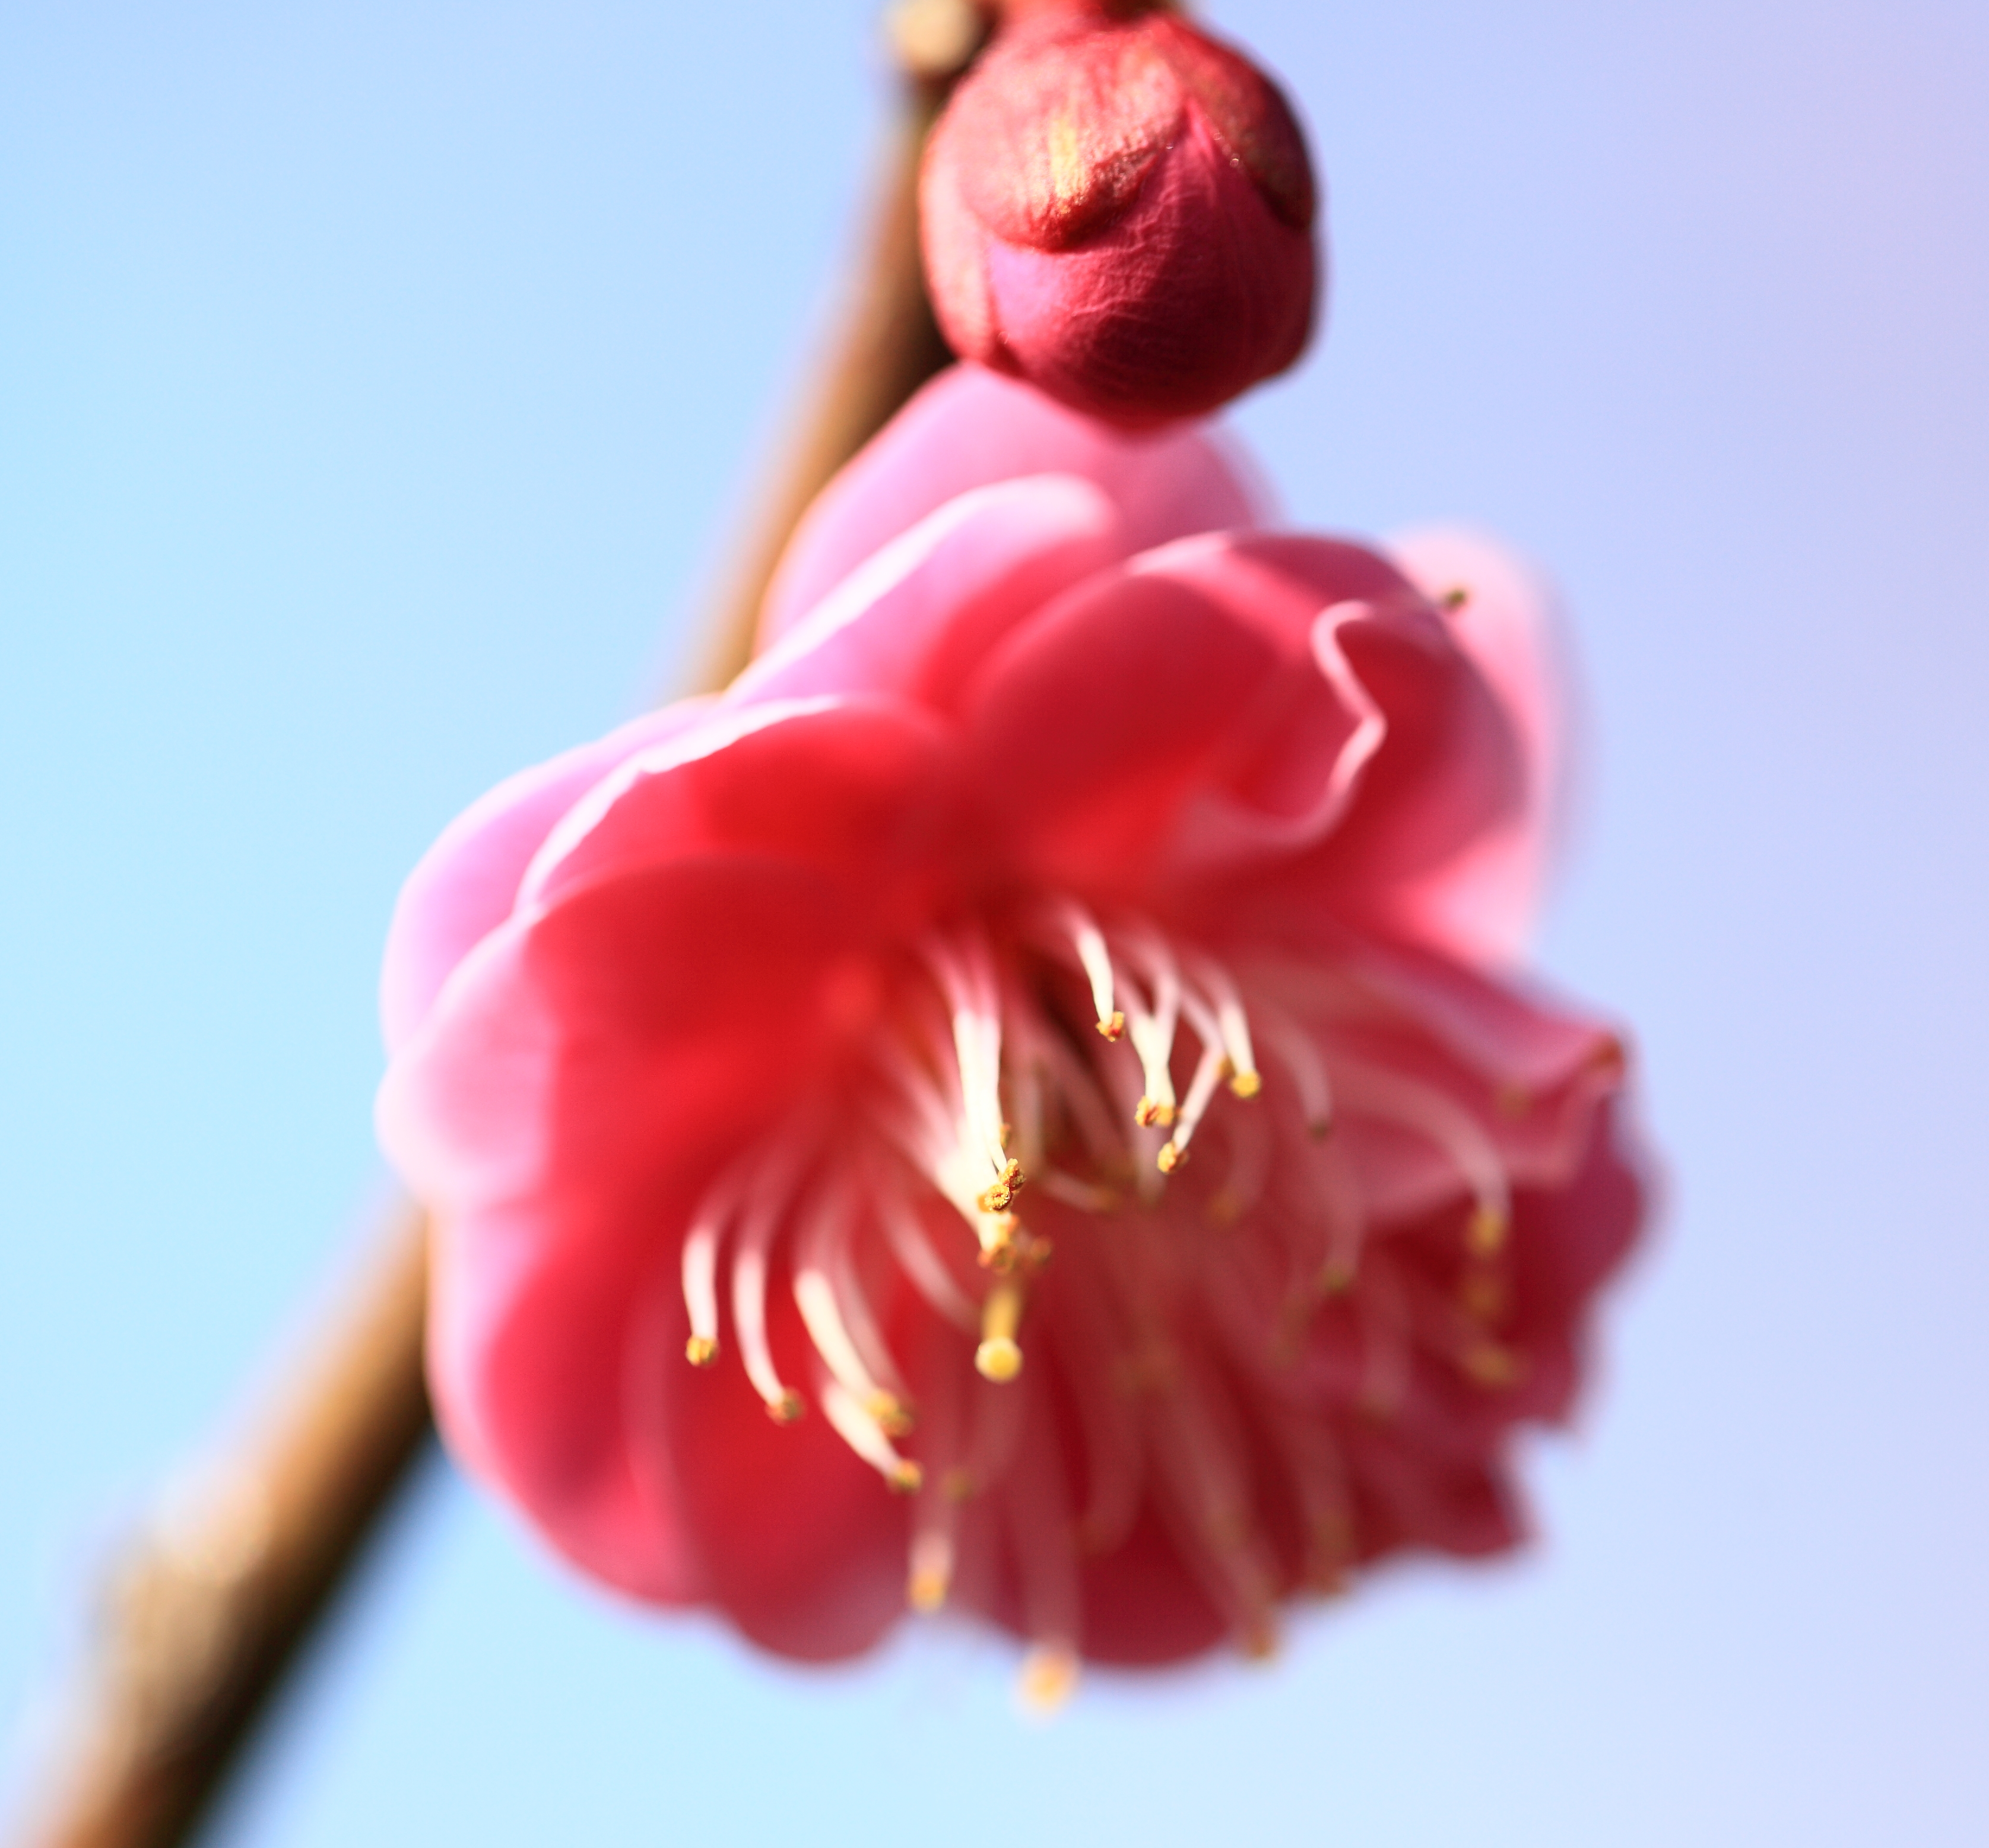
blossom, plant, flower, petal, high, red, pink, human body, cool image, 5d, hires, organ, markii, prunus, hi, res, resolution, mume, ume, macro photography, flowering plant, land plant